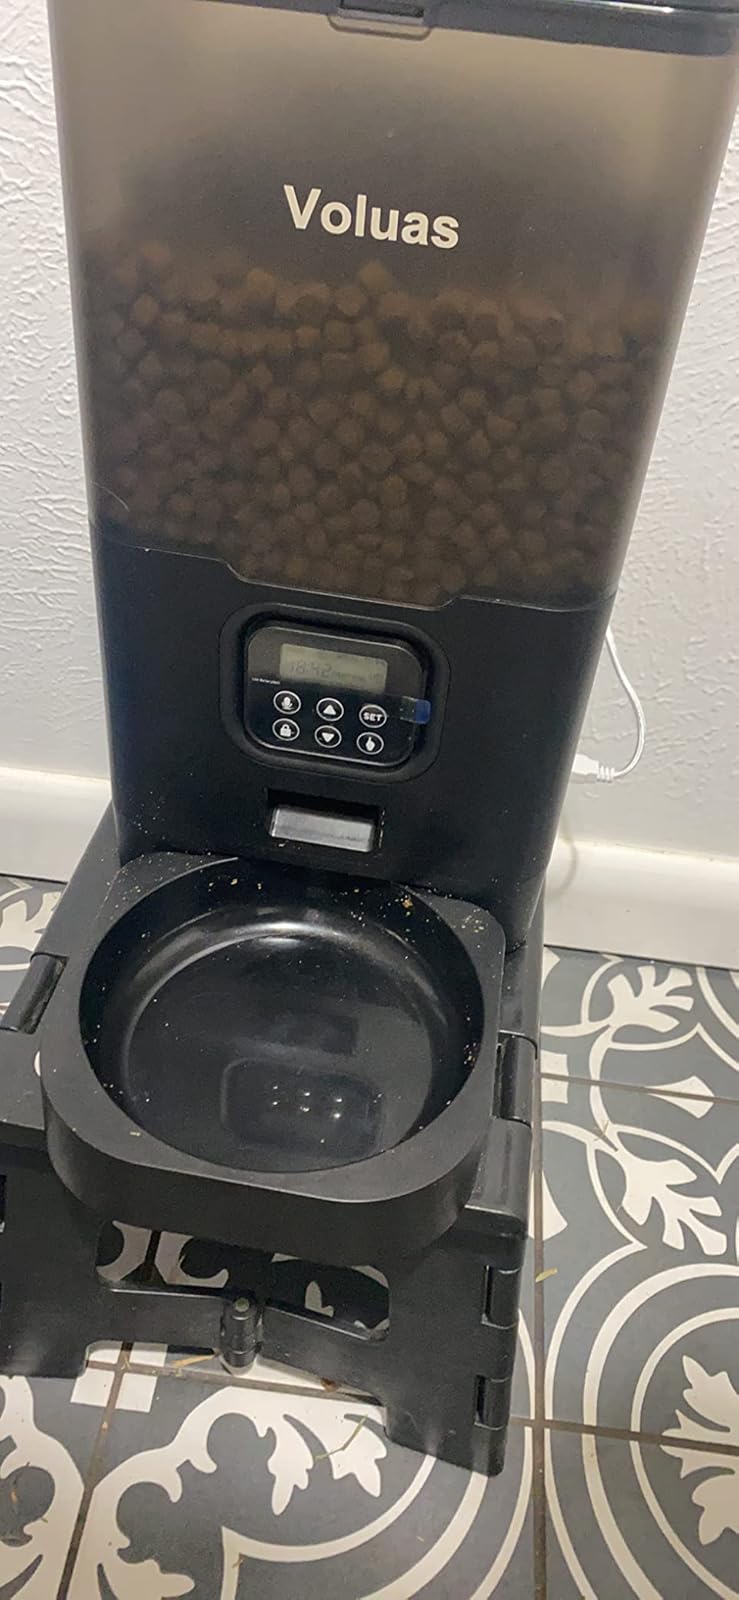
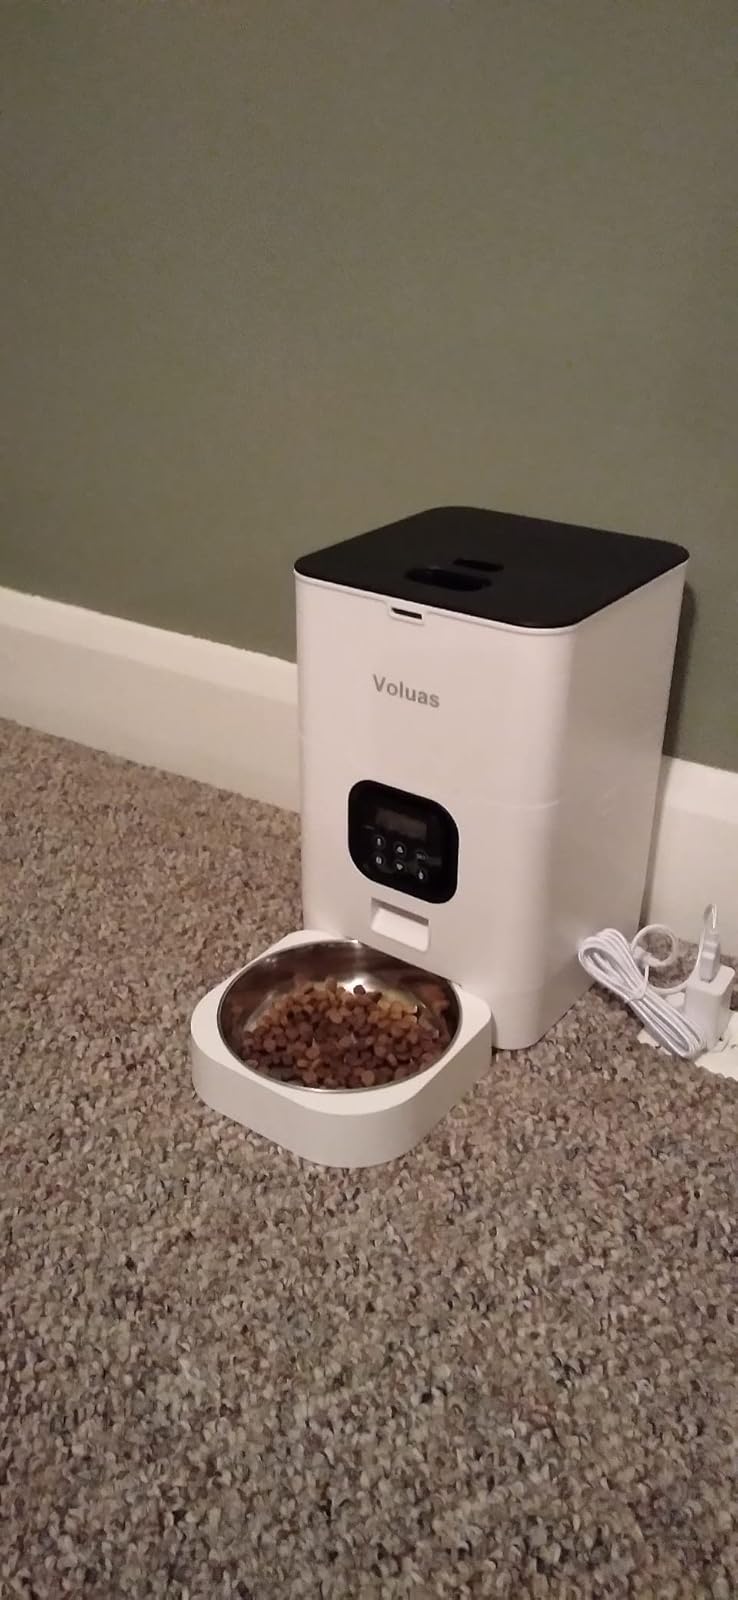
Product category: items_feeder
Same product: no